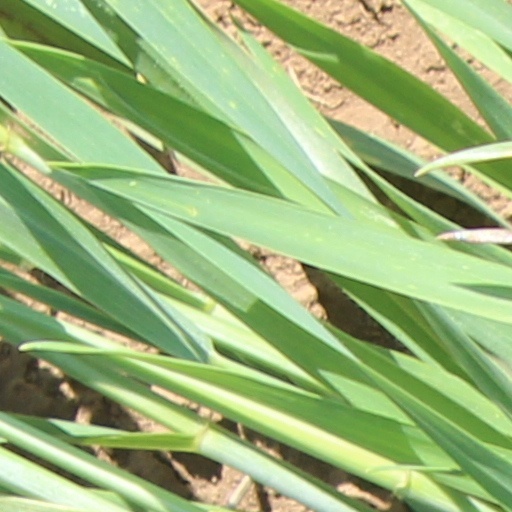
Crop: wheat